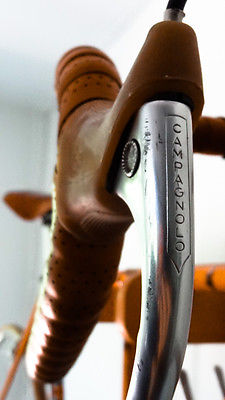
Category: bicycle